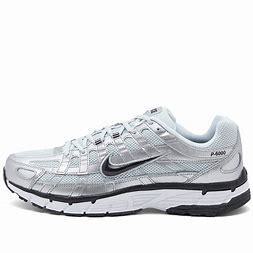
Brand: Nike
Model: P 6000